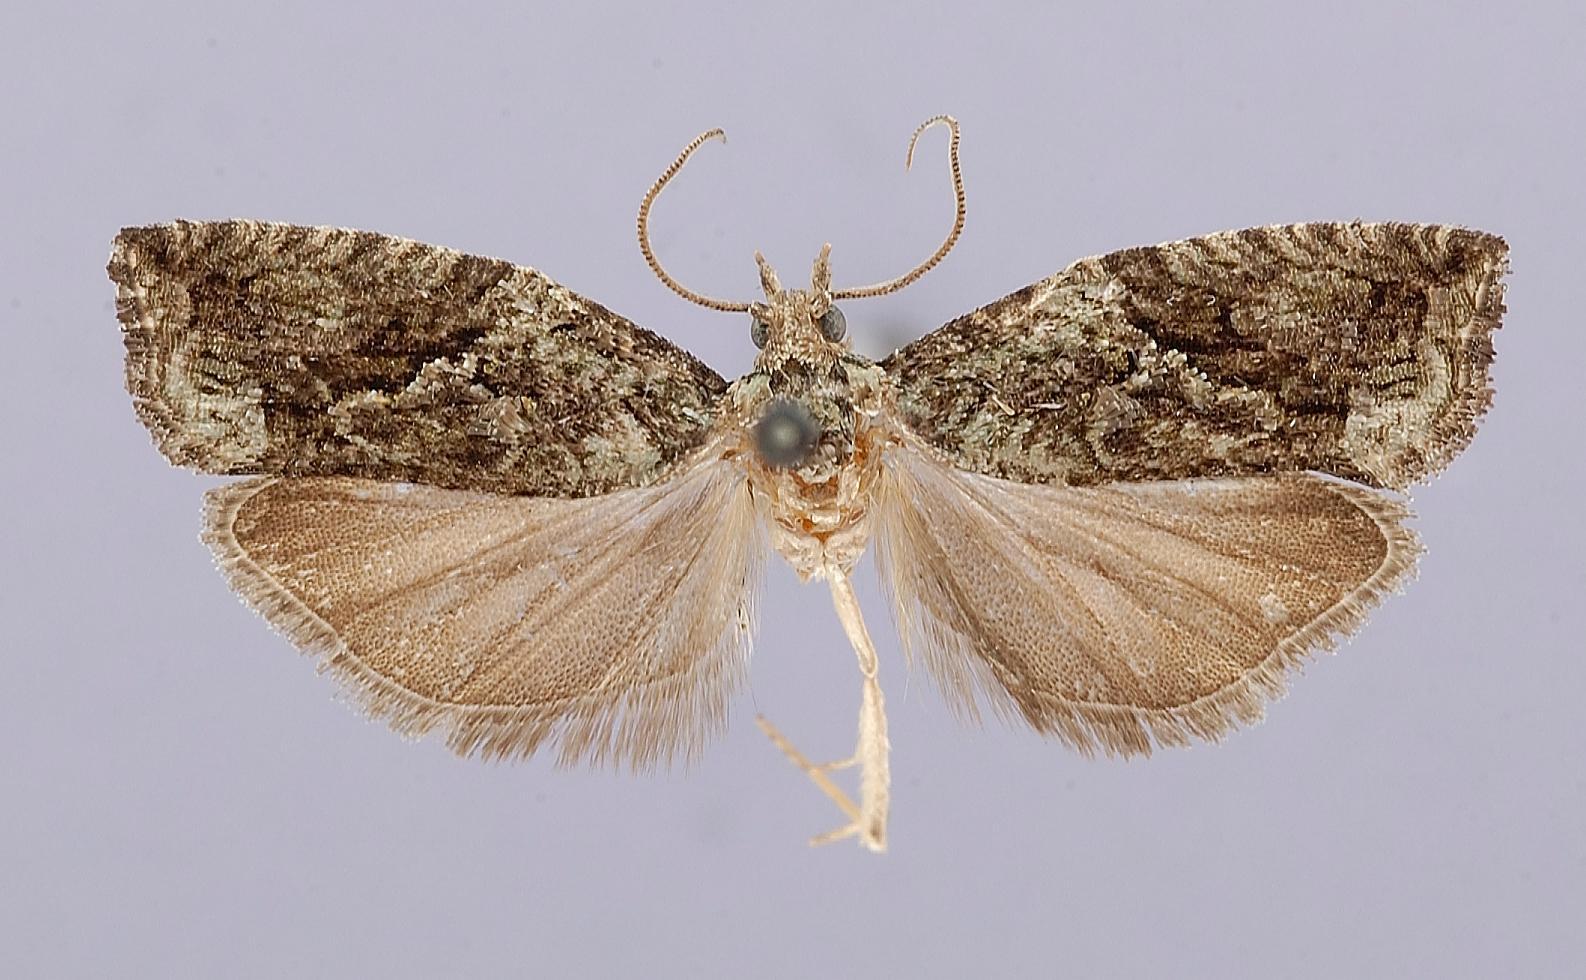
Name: Epinotia fumoviridana
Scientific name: Epinotia fumoviridana Heinrich, 1923
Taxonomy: Animalia, Arthropoda, Insecta, Lepidoptera, Tortricidae, Olethreutinae
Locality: Shasta Retreat, Siskiyou, California, United States
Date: "Aug 16-23"